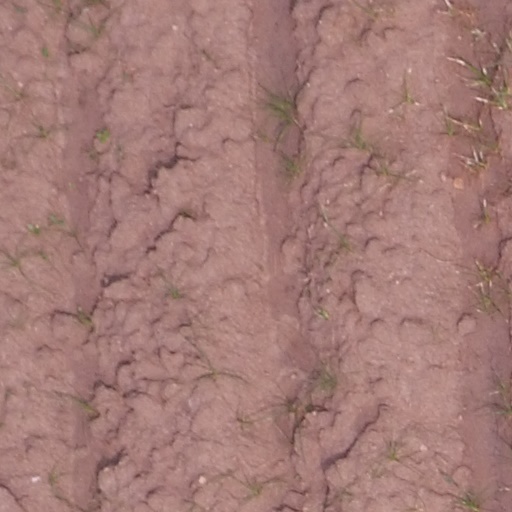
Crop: maize; corn